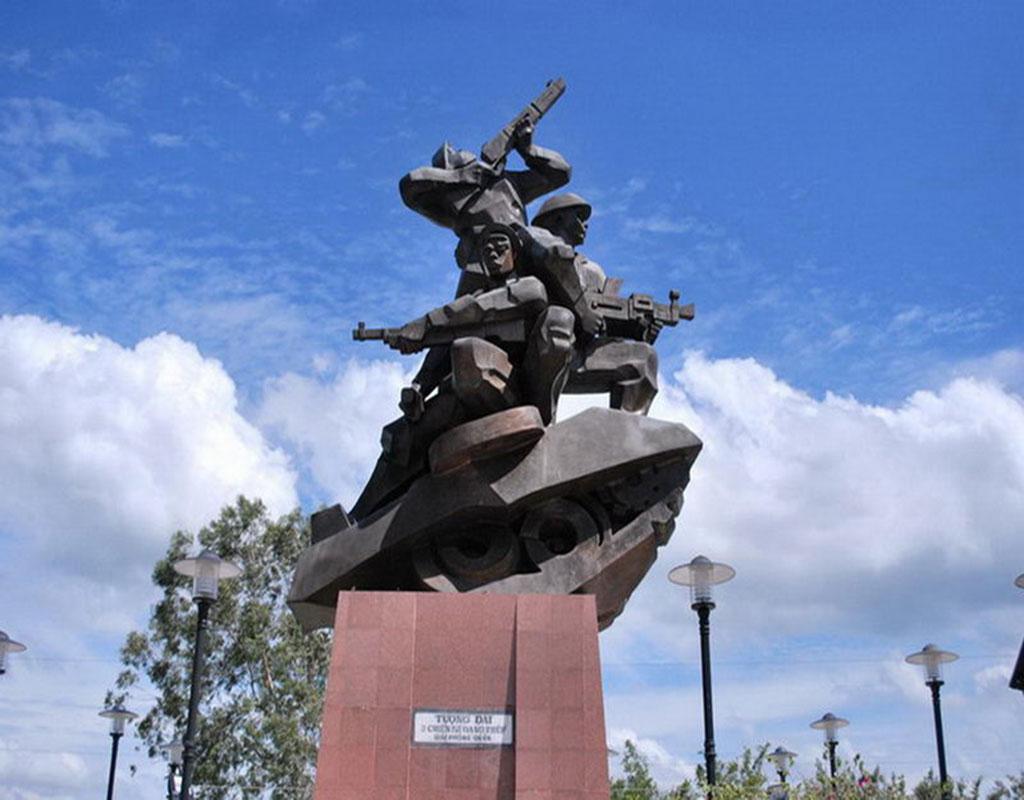
có một bức tượng những người chiến sĩ cầm súng